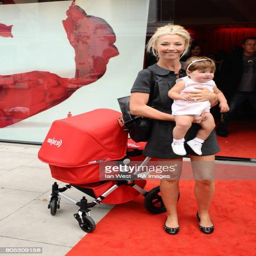
socialite with her daughter at the launch of new association with person